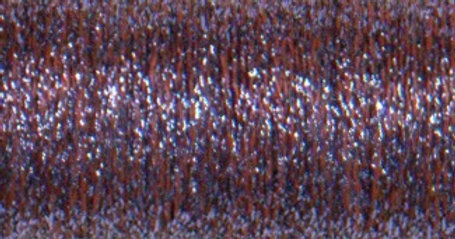
5013 Fine #8 Braid Kreinik - Plum Berry 10 m
Fine #8 Braid Marca: Kreinik El hilo metálico fino Kreinik #8 es de alta calidad y se utiliza en punto de cruz, puntada a mano, ganchillo, tejido, scrapbooking, tarjetas de felicitación y más. El hilo fino #8 está disponible en multiples colores en carretes de 10 metros. Los números de color con una "F" son de colores que brillan en la oscuridad y brindarán luz cuando se expongan a la luz; también se ven geniales bajo la luz negra. Los números de color con "HL" son de alto brillo, aquellos con "V" tienen un acabado vintage mate, aquellos con una "C" son cordones trenzados (más rígidos, se parecen a los metales reales) y aquellos con "L" son holográficos. Contenido de fibra: 100% poliéster (colores holográficos), 65% poliéster/35% rayón (colores regulares), 62% poliéster/38% nailon (colores de alto brillo), 64% poliéster/36% nailon (colores vintage), 80% poliéster/20% nailon (colores que brillan en la oscuridad).
Brand: Kreinik
Category: Arts & Entertainment > Hobbies & Creative Arts > Arts & Crafts > Art & Crafting Materials > Crafting Fibers